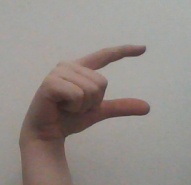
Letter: dal